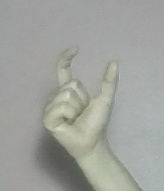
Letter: nun